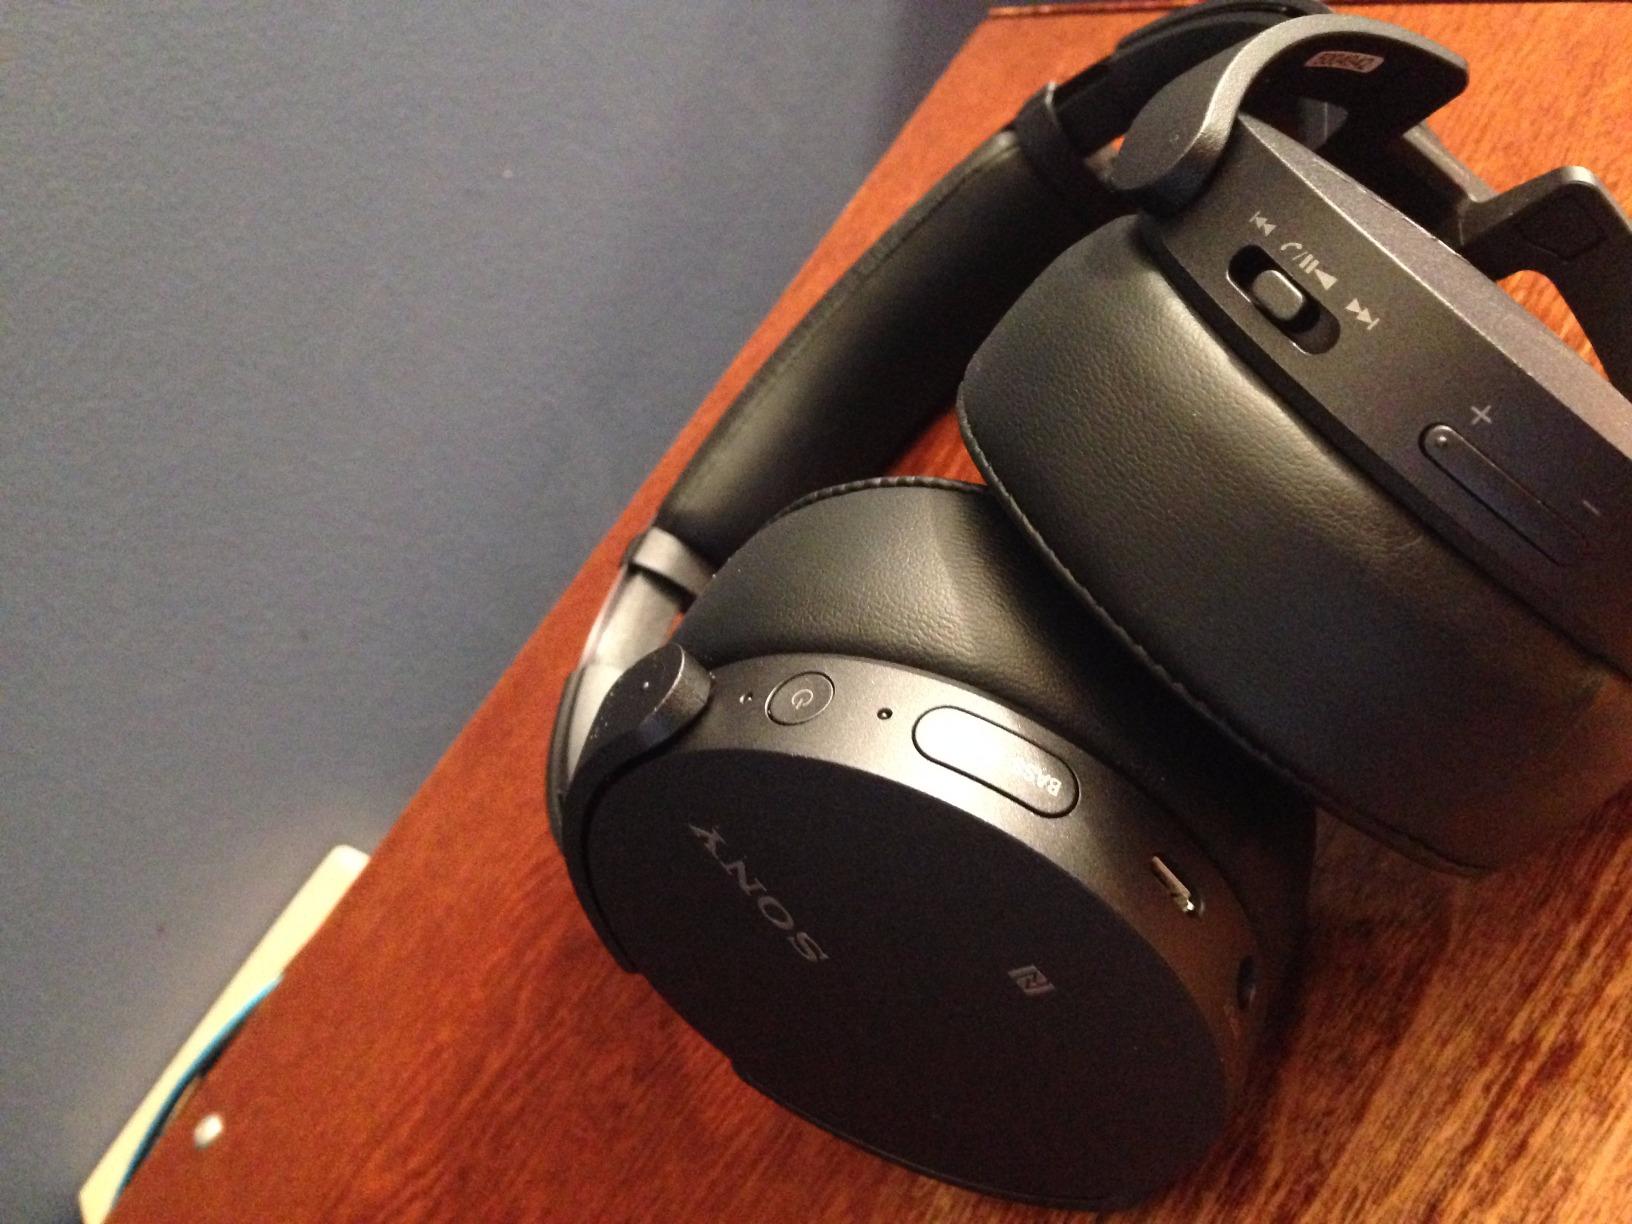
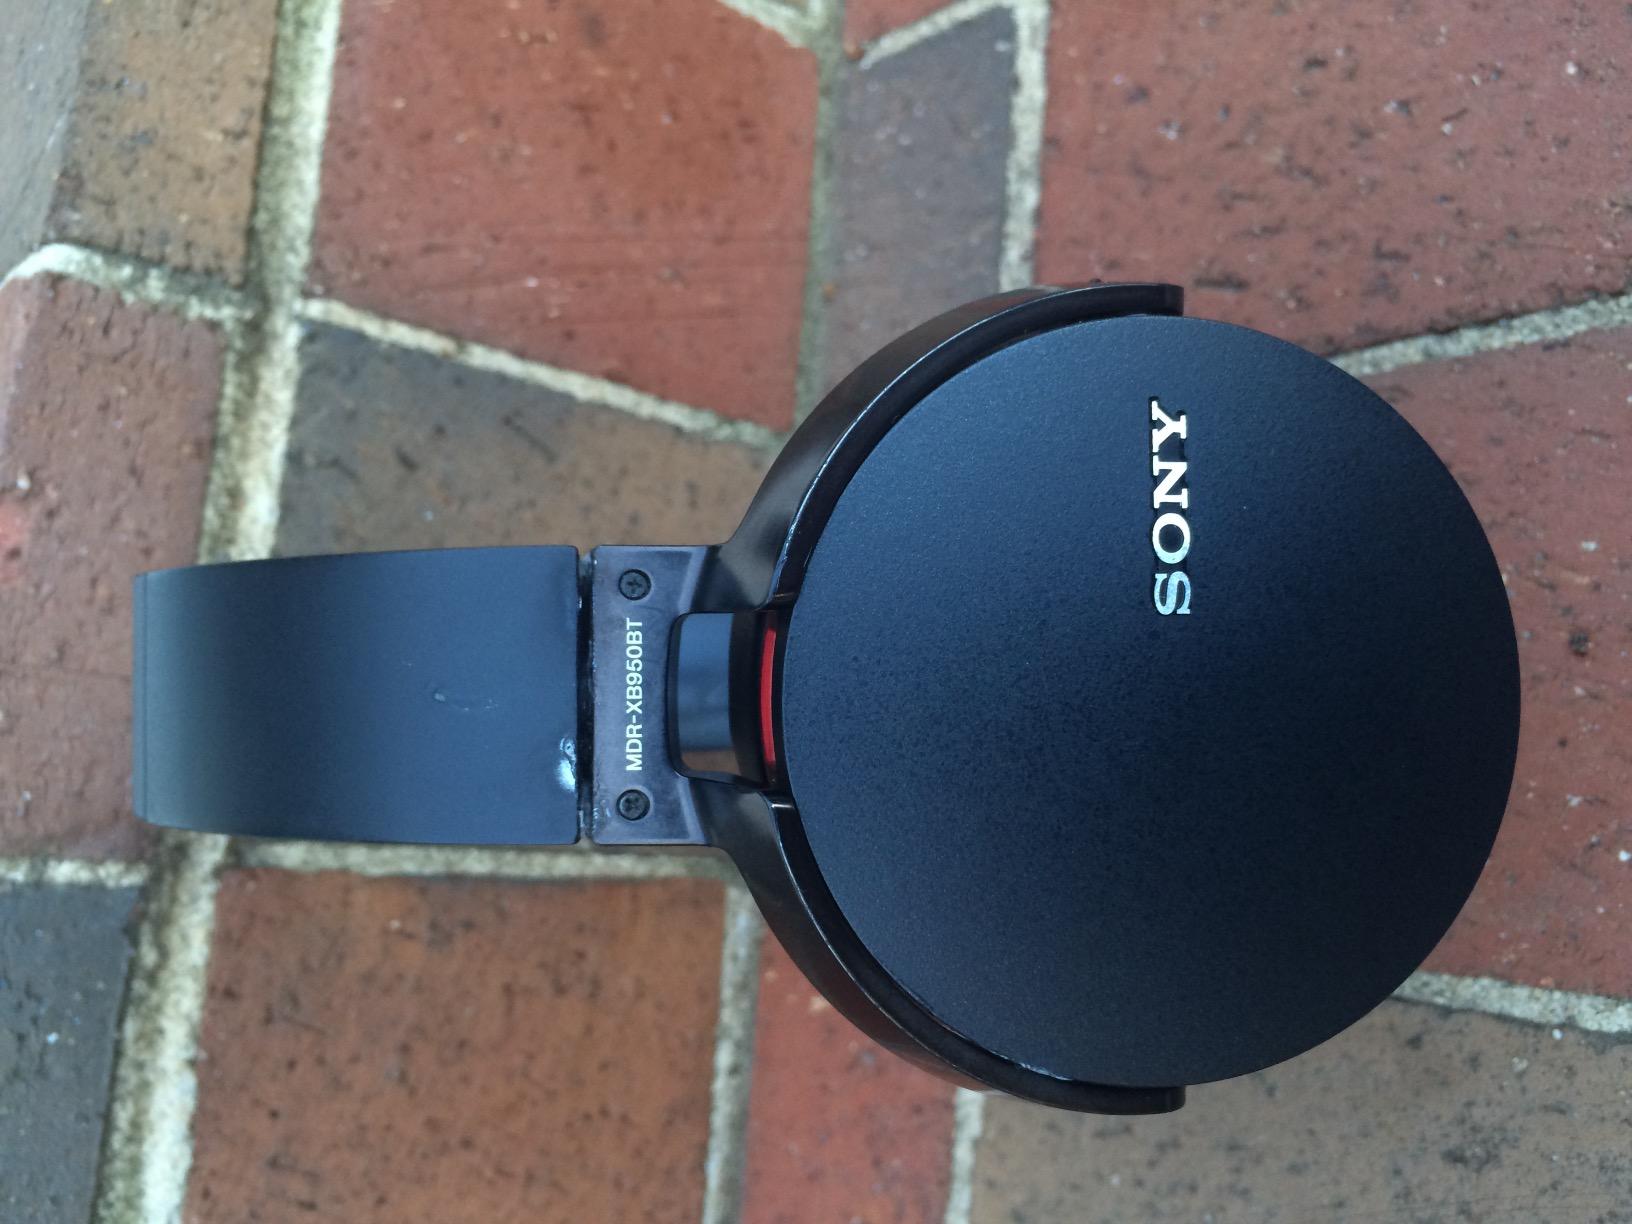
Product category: headphones
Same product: no